Guantanamo: My Journey

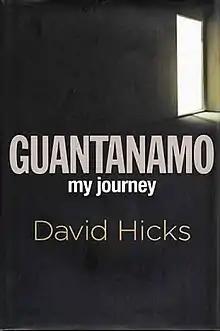

Guantanamo: My Journey is the autobiography of David Hicks, an Australian who was held in the US Guantanamo Bay detention camp for five and a half years before eventually pleading guilty to the charge of "material support to terrorism" in a military commission trial. The first 174 pages of the book details his early life, and subsequent standard military training in Kosovo, Pakistan and Afghanistan. The book heavily details Hicks' time spent in Guantanamo Bay prison following his capture in 2001. The book is the first published account by Hicks of his time spent at Guantanamo Bay and the events leading up to his arrest. In August 2011 assets from the book were frozen as the Commonwealth DPP attempted to pursue Hicks through the courts to stop him profiting from the autobiography. The case was dropped in 2012.